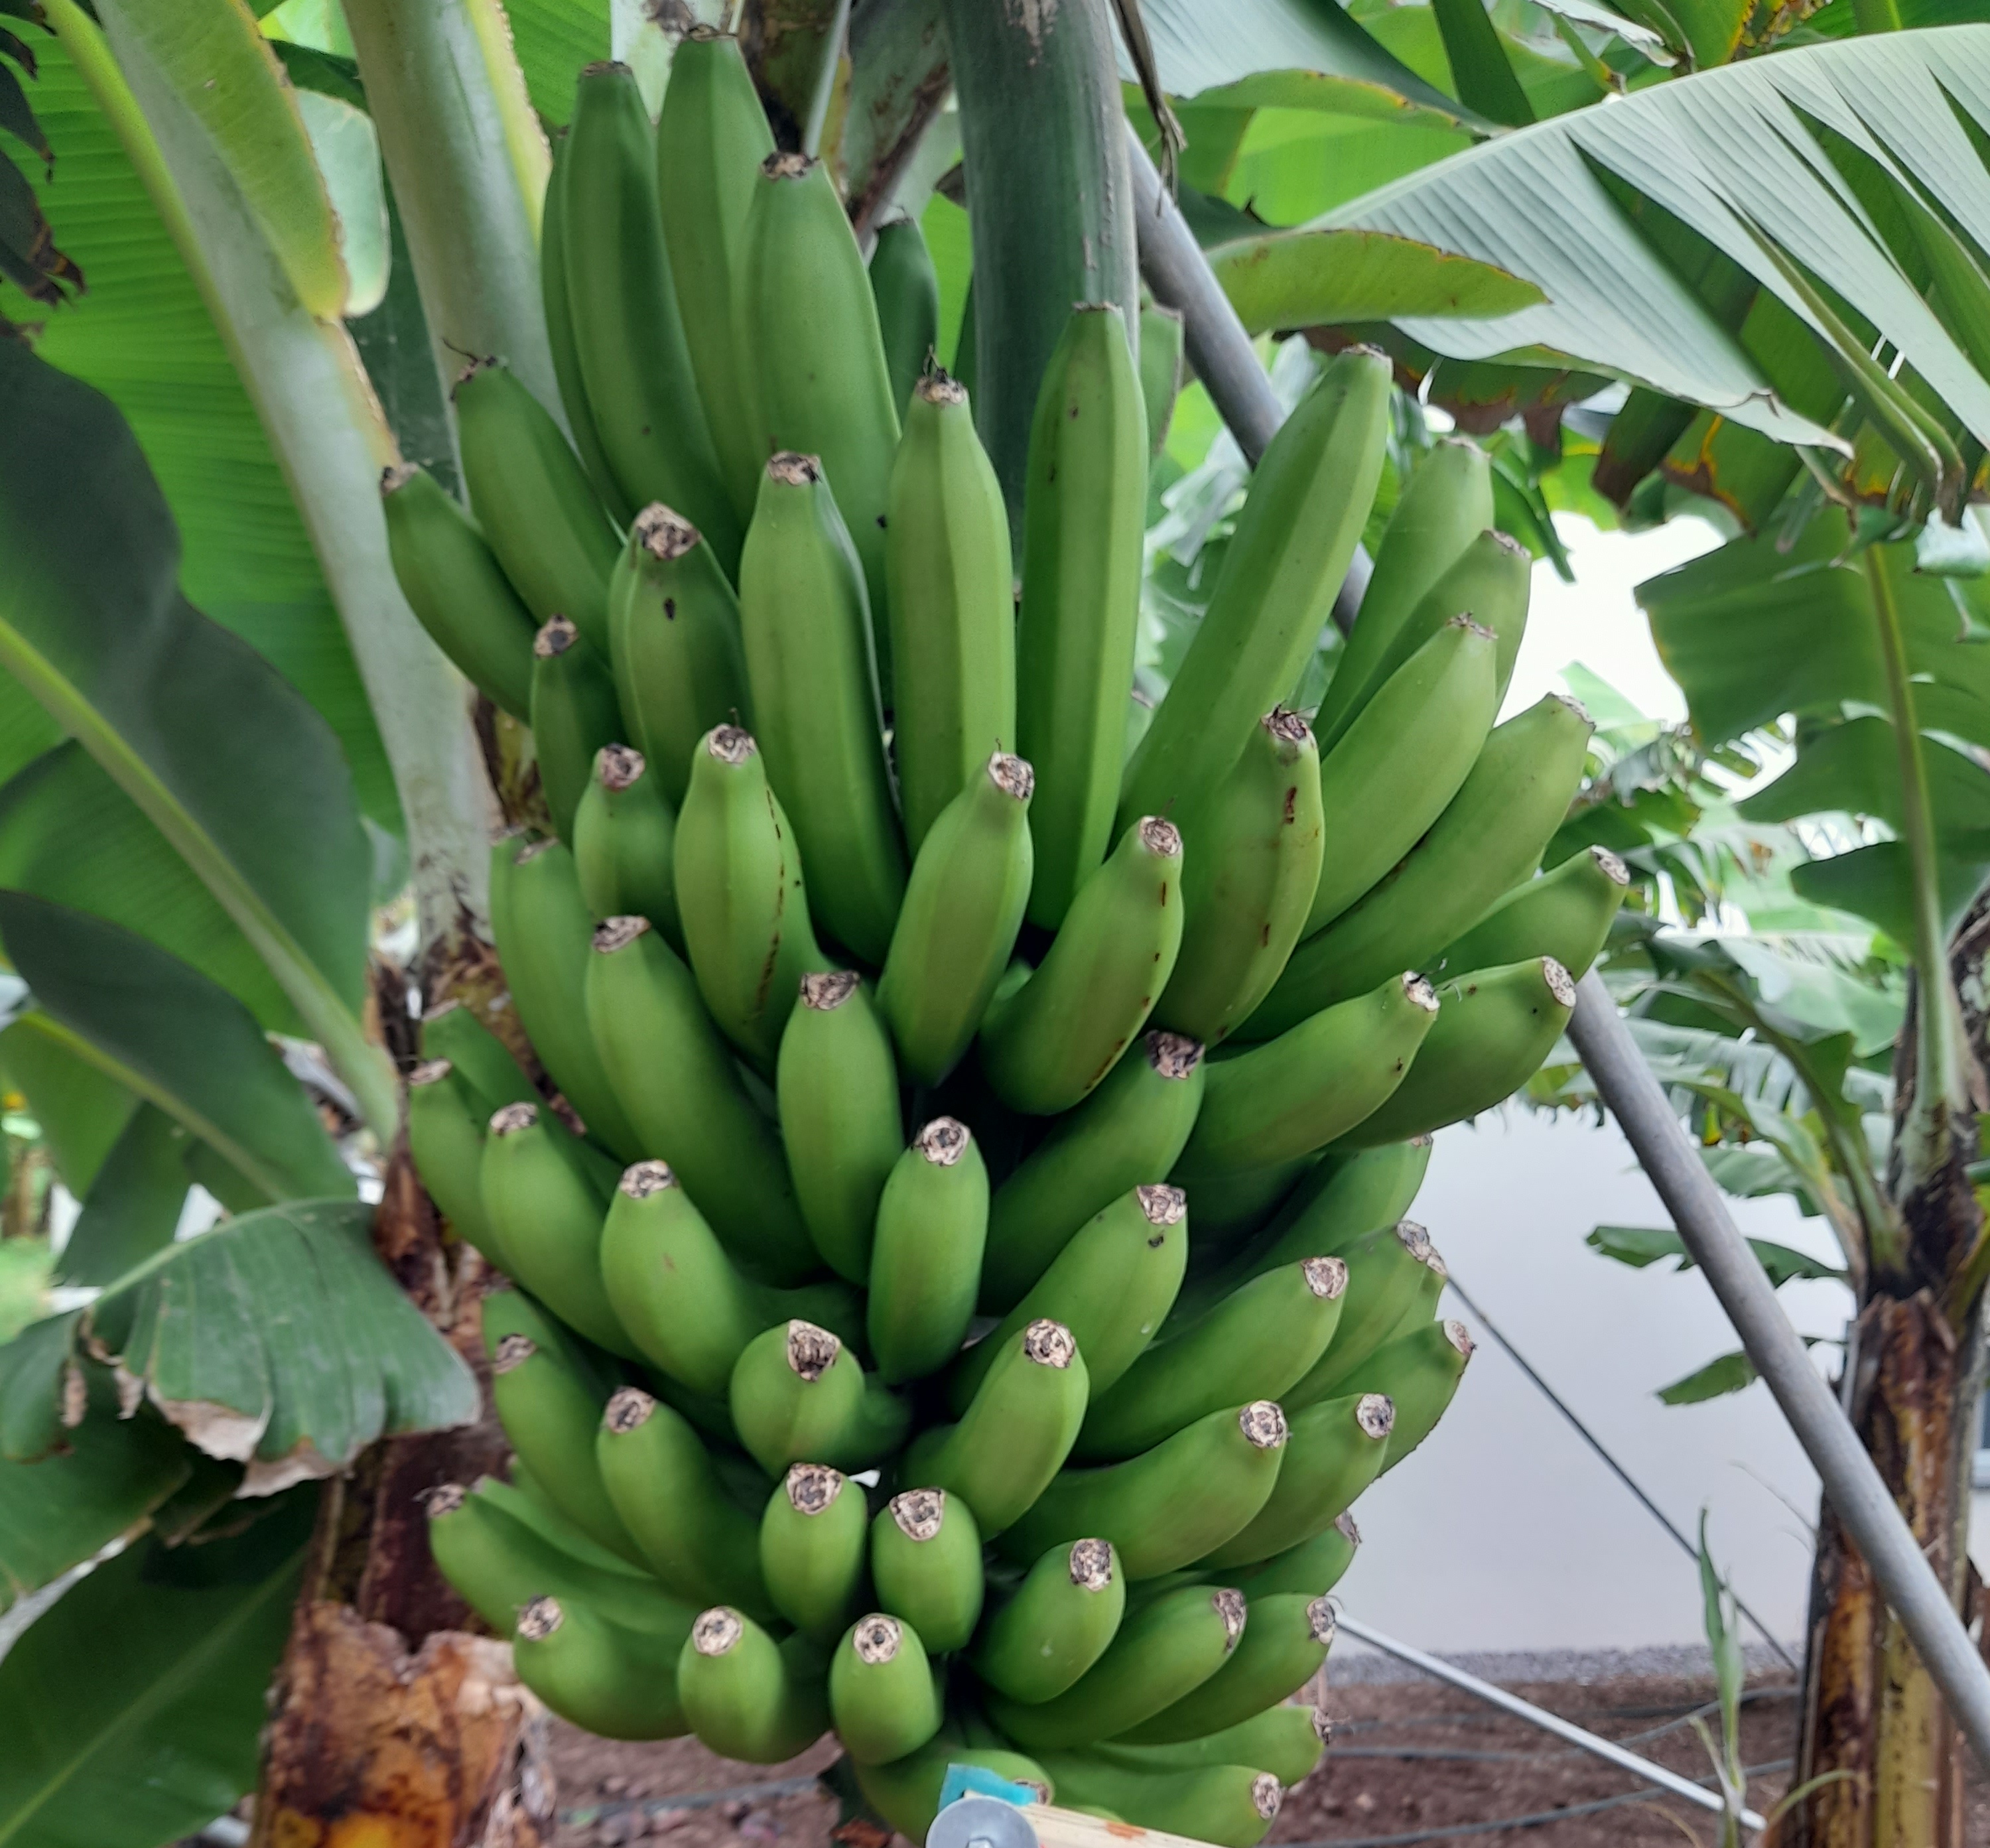
Label: Cut